Yongxiu railway station

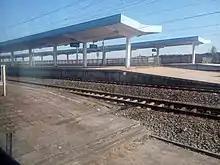
Yongxiu Railway Station

Yongxiu railway station is a railway station located in Yongxiu County of Jiujiang, in Jiangxi province, eastern China.